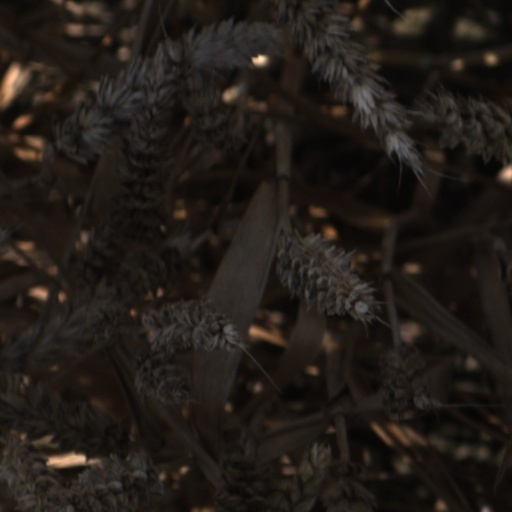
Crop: wheat